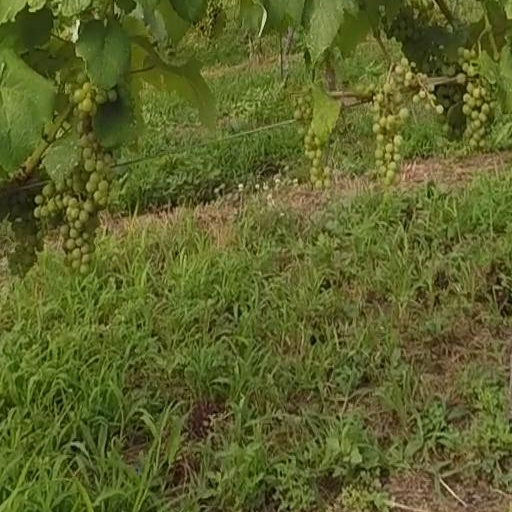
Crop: grape